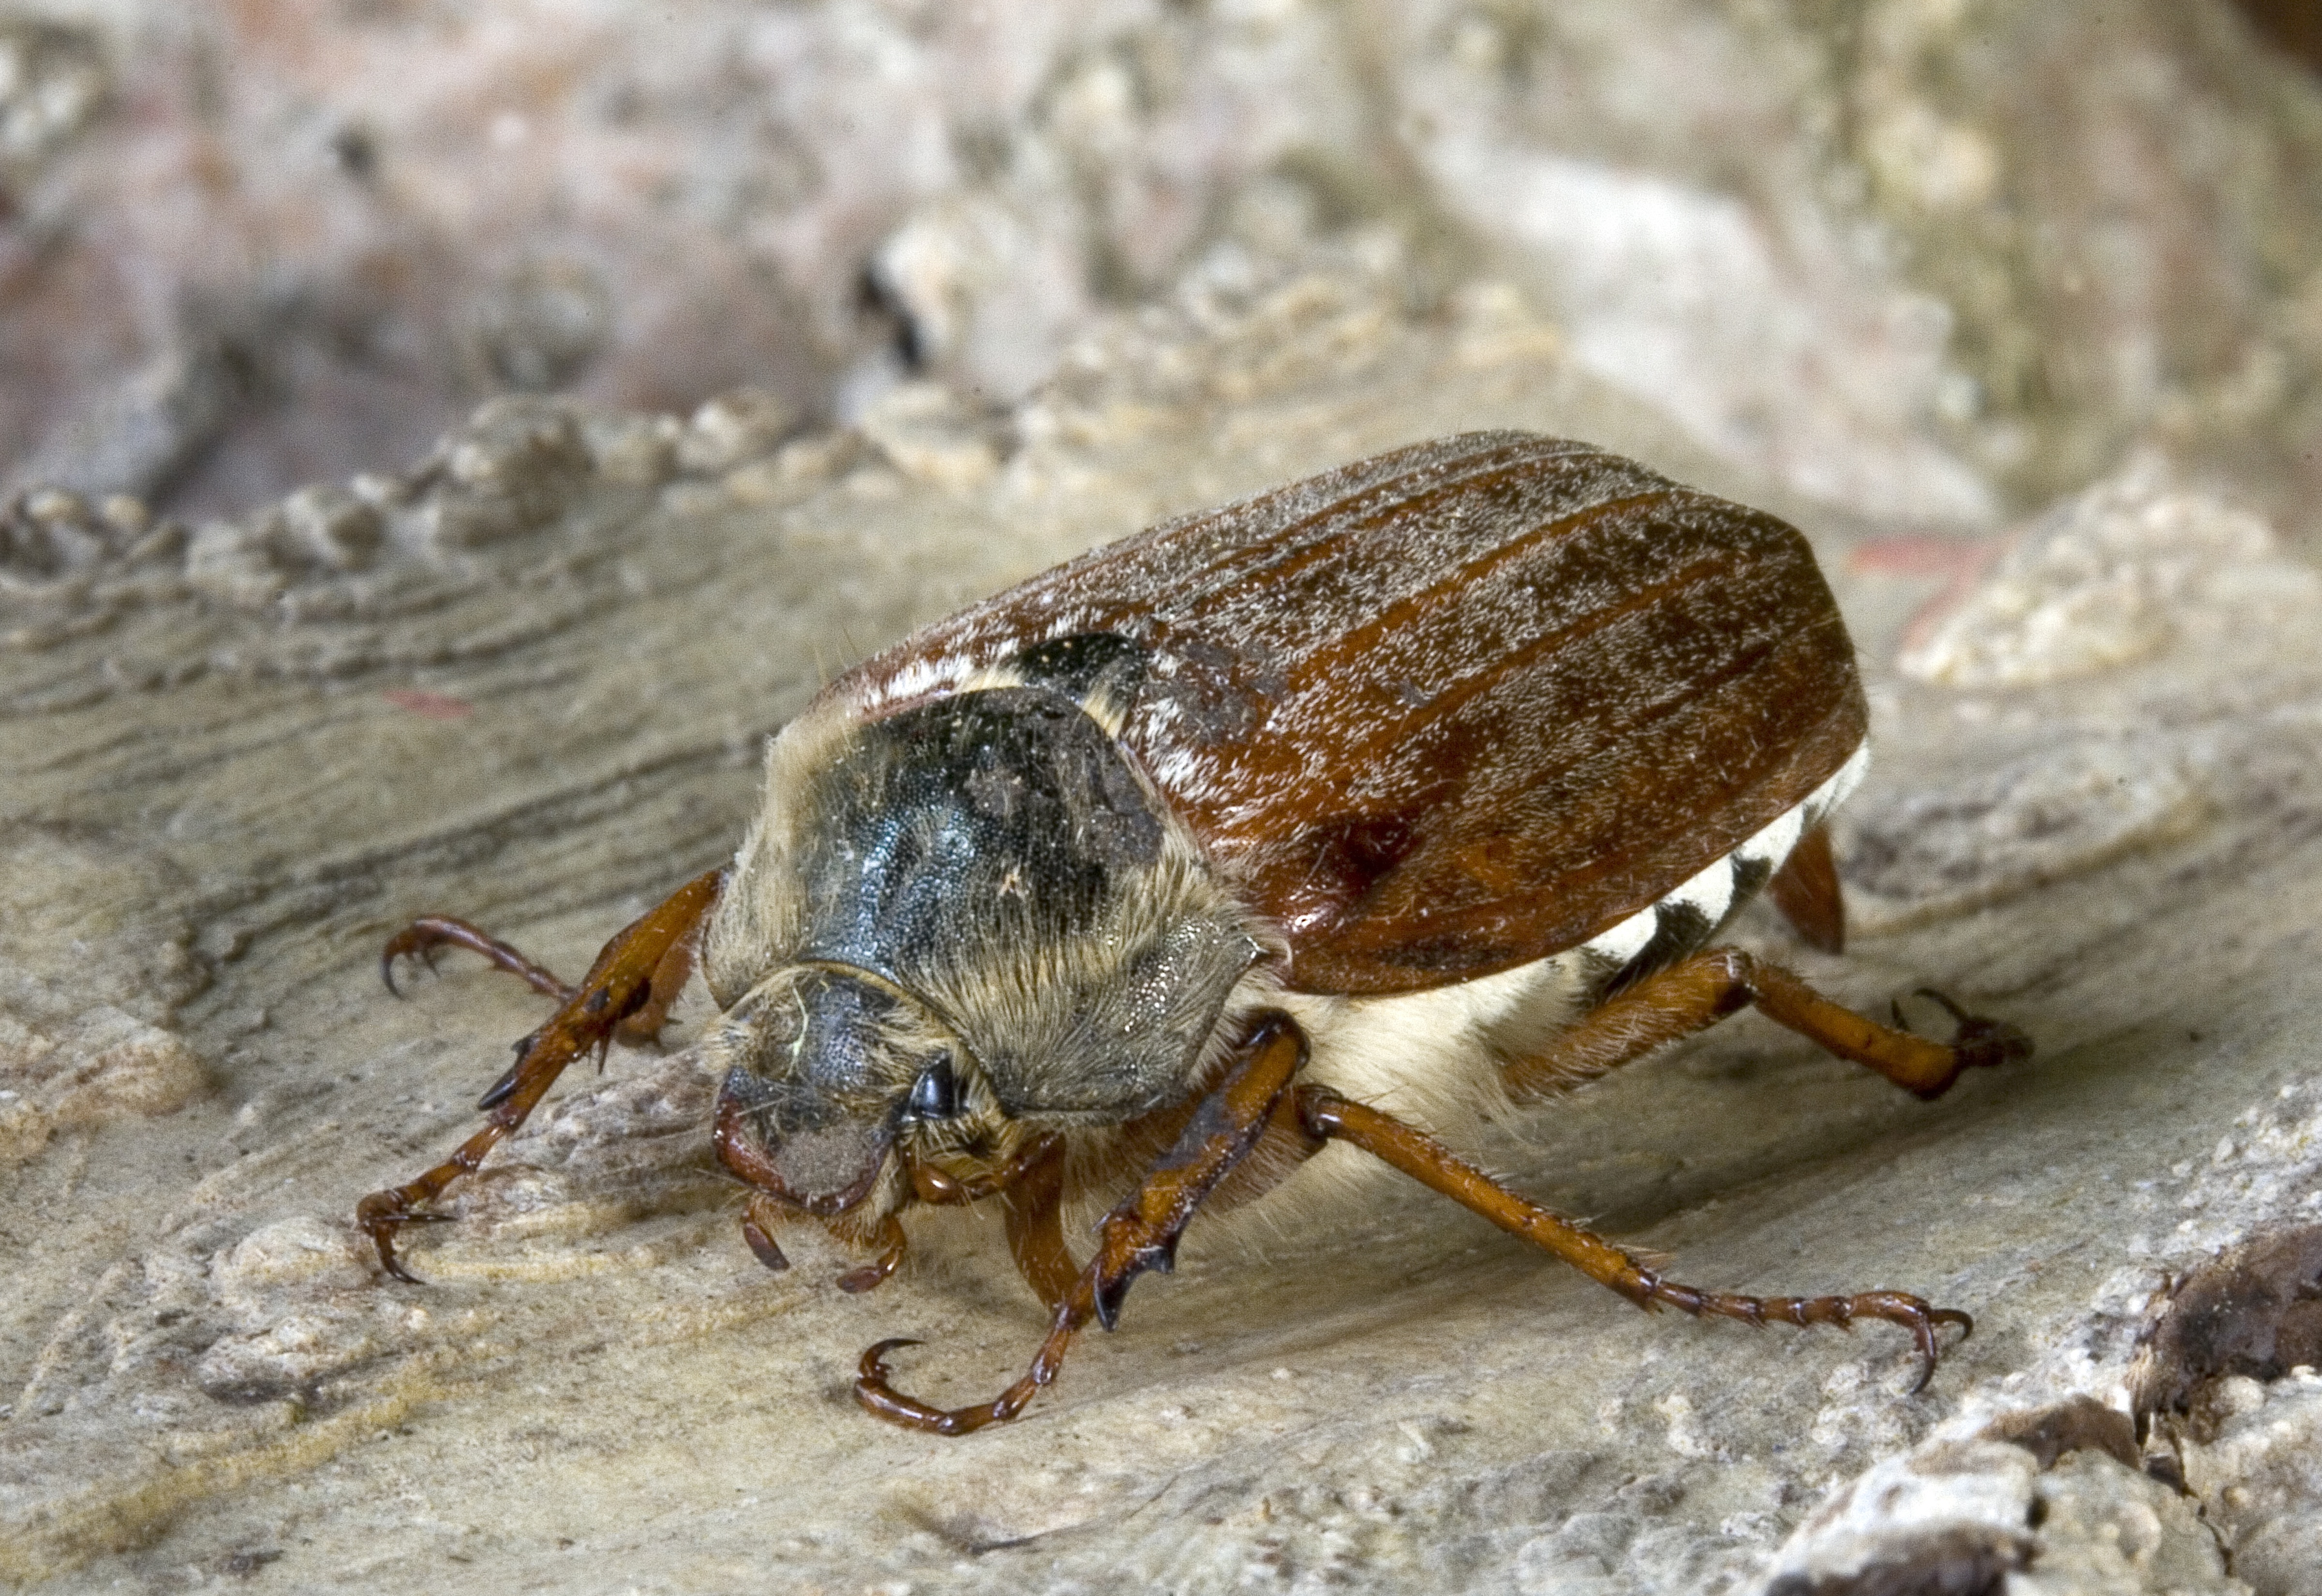
nature, wildlife, insect, macro, bug, close, fauna, invertebrate, close up, beetle, weevil, macro photography, ground beetle, scarabs